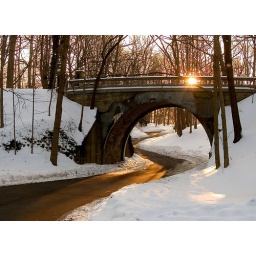
bridge over dock road at the Indianapolis Museum of Art, Indianapolis, Indiana